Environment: real
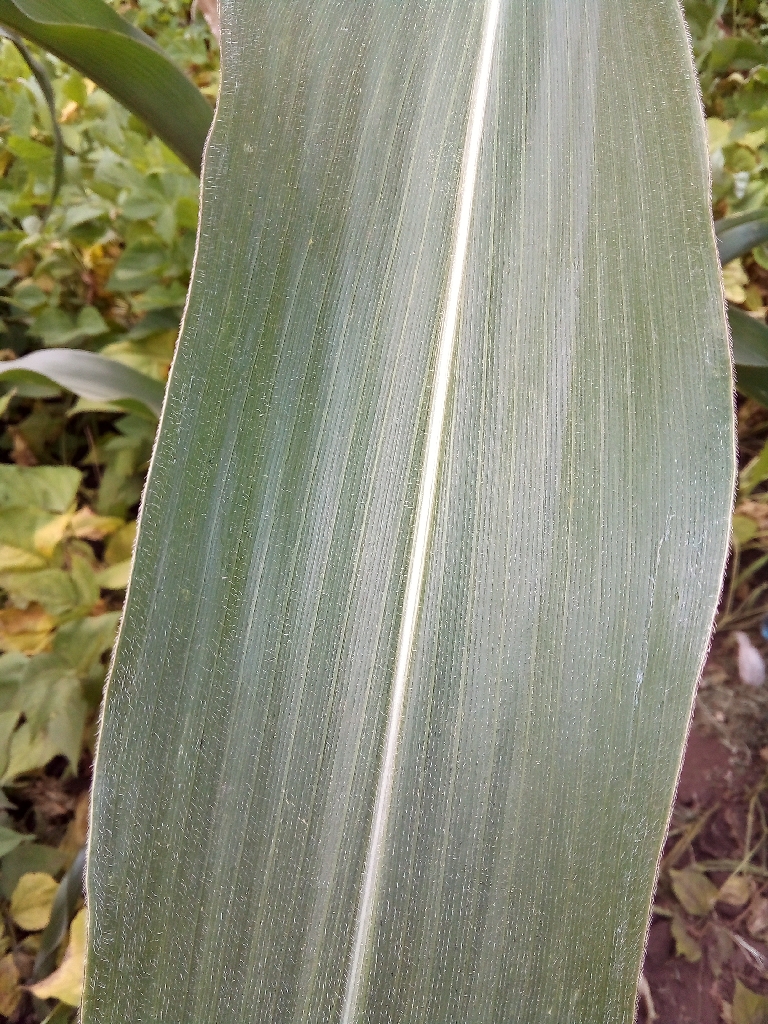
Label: healthy